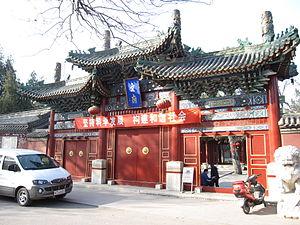
Dingzhou est une ville-district de la province du Hebei en Chine. Elle est placée sous la juridiction de la ville-préfecture de Baoding.